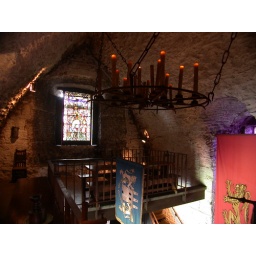
Chandelier and stain glass window in the Clancullen Room